Georg Volkert

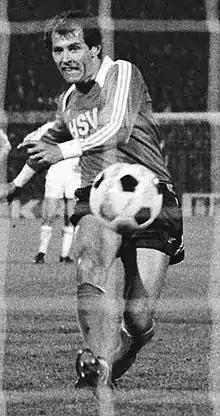
Volkert in 1977

Georg "Schorsch" Volkert (28 November 1945 – 16 August 2020) was a German professional footballer. He played in 410 games in Bundesliga and scored 125 goals. He was also under contract in Switzerland, playing for FC Zürich.